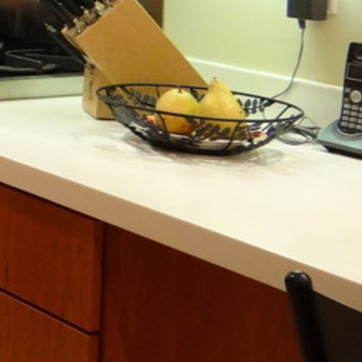
Material: polishedstone